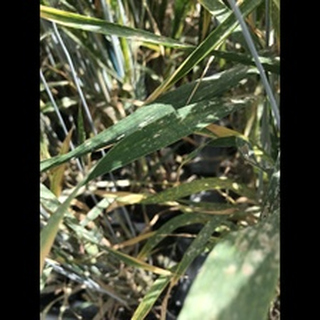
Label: wheat_mildew